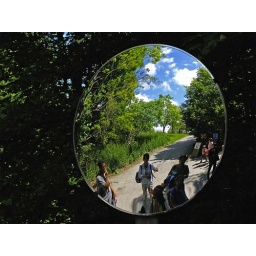
John and others are reflected in this road mirror at the zoo.